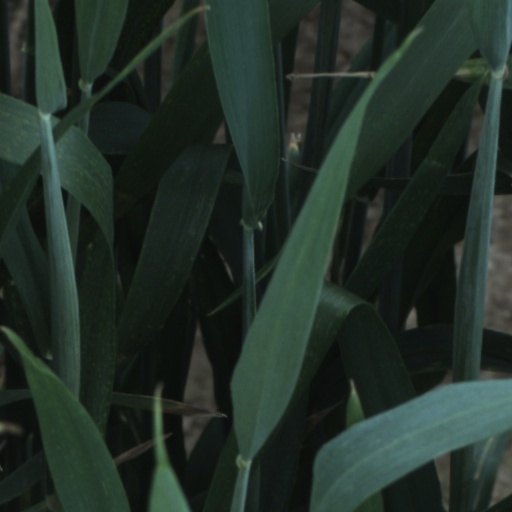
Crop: wheat